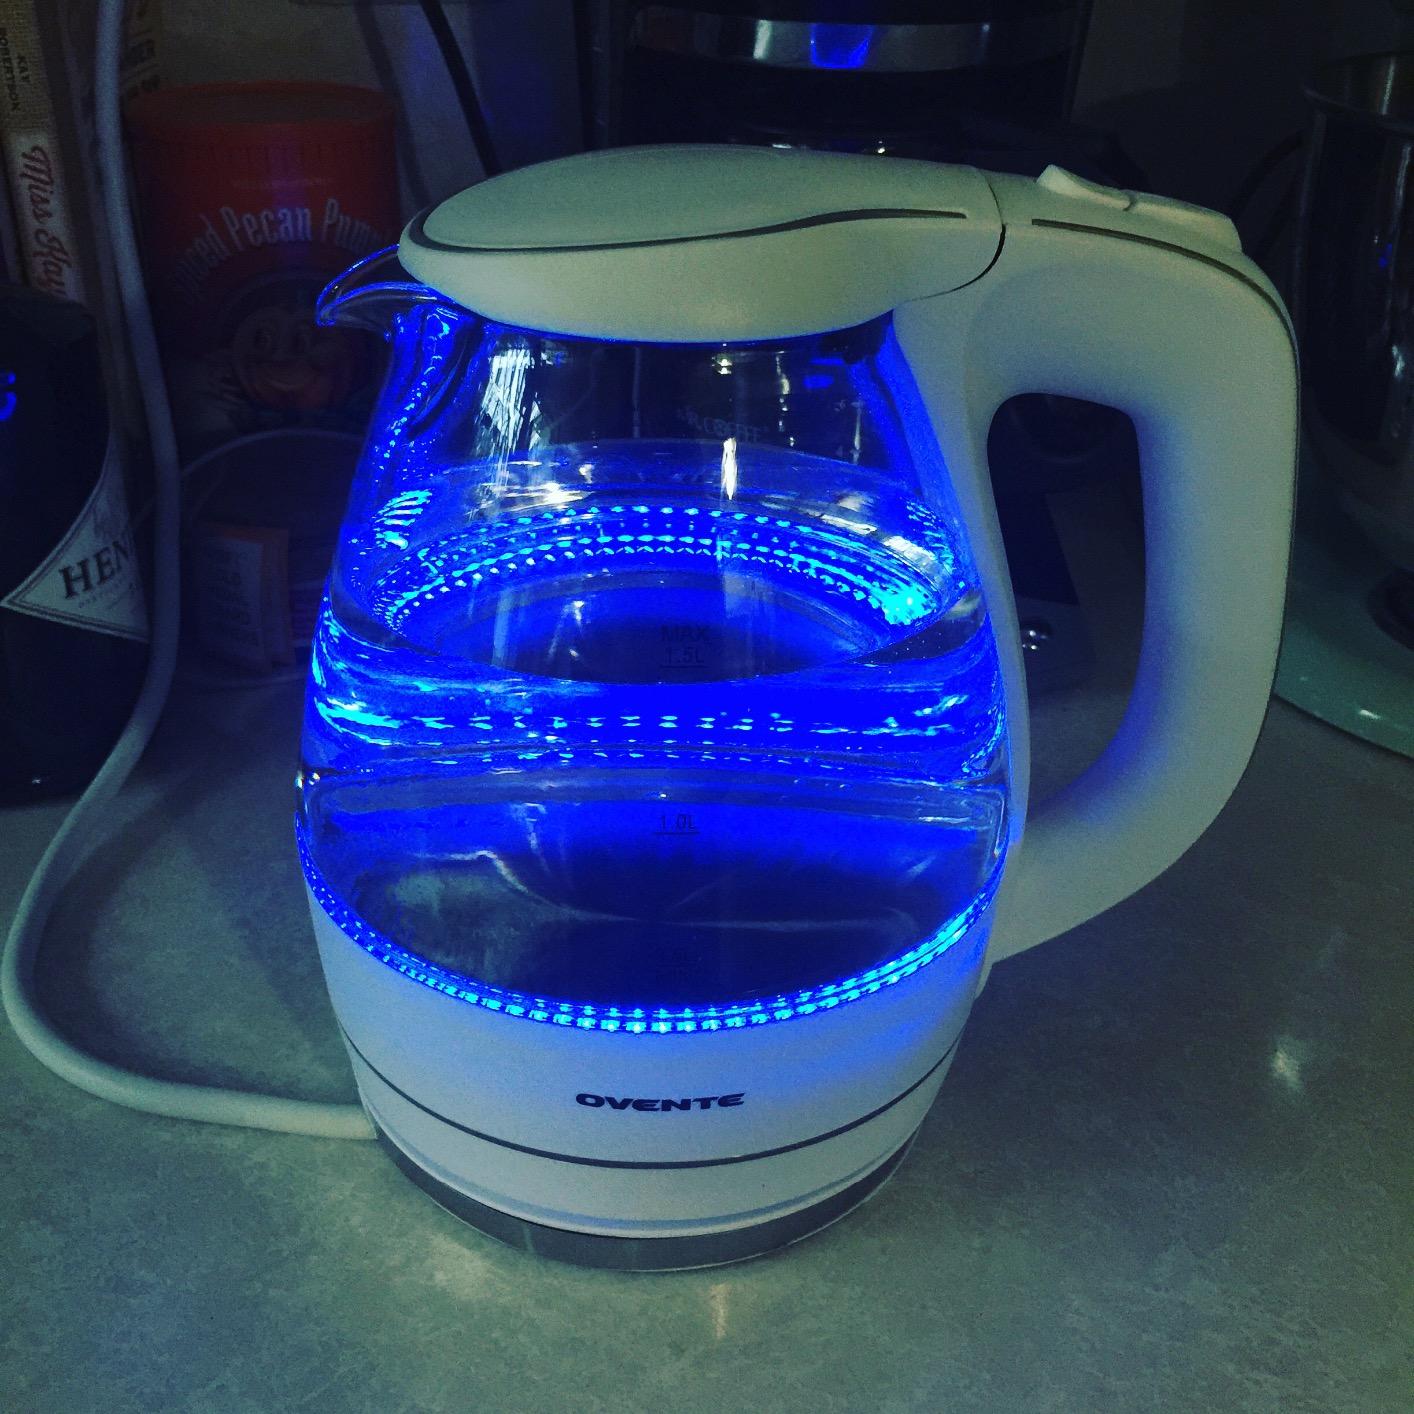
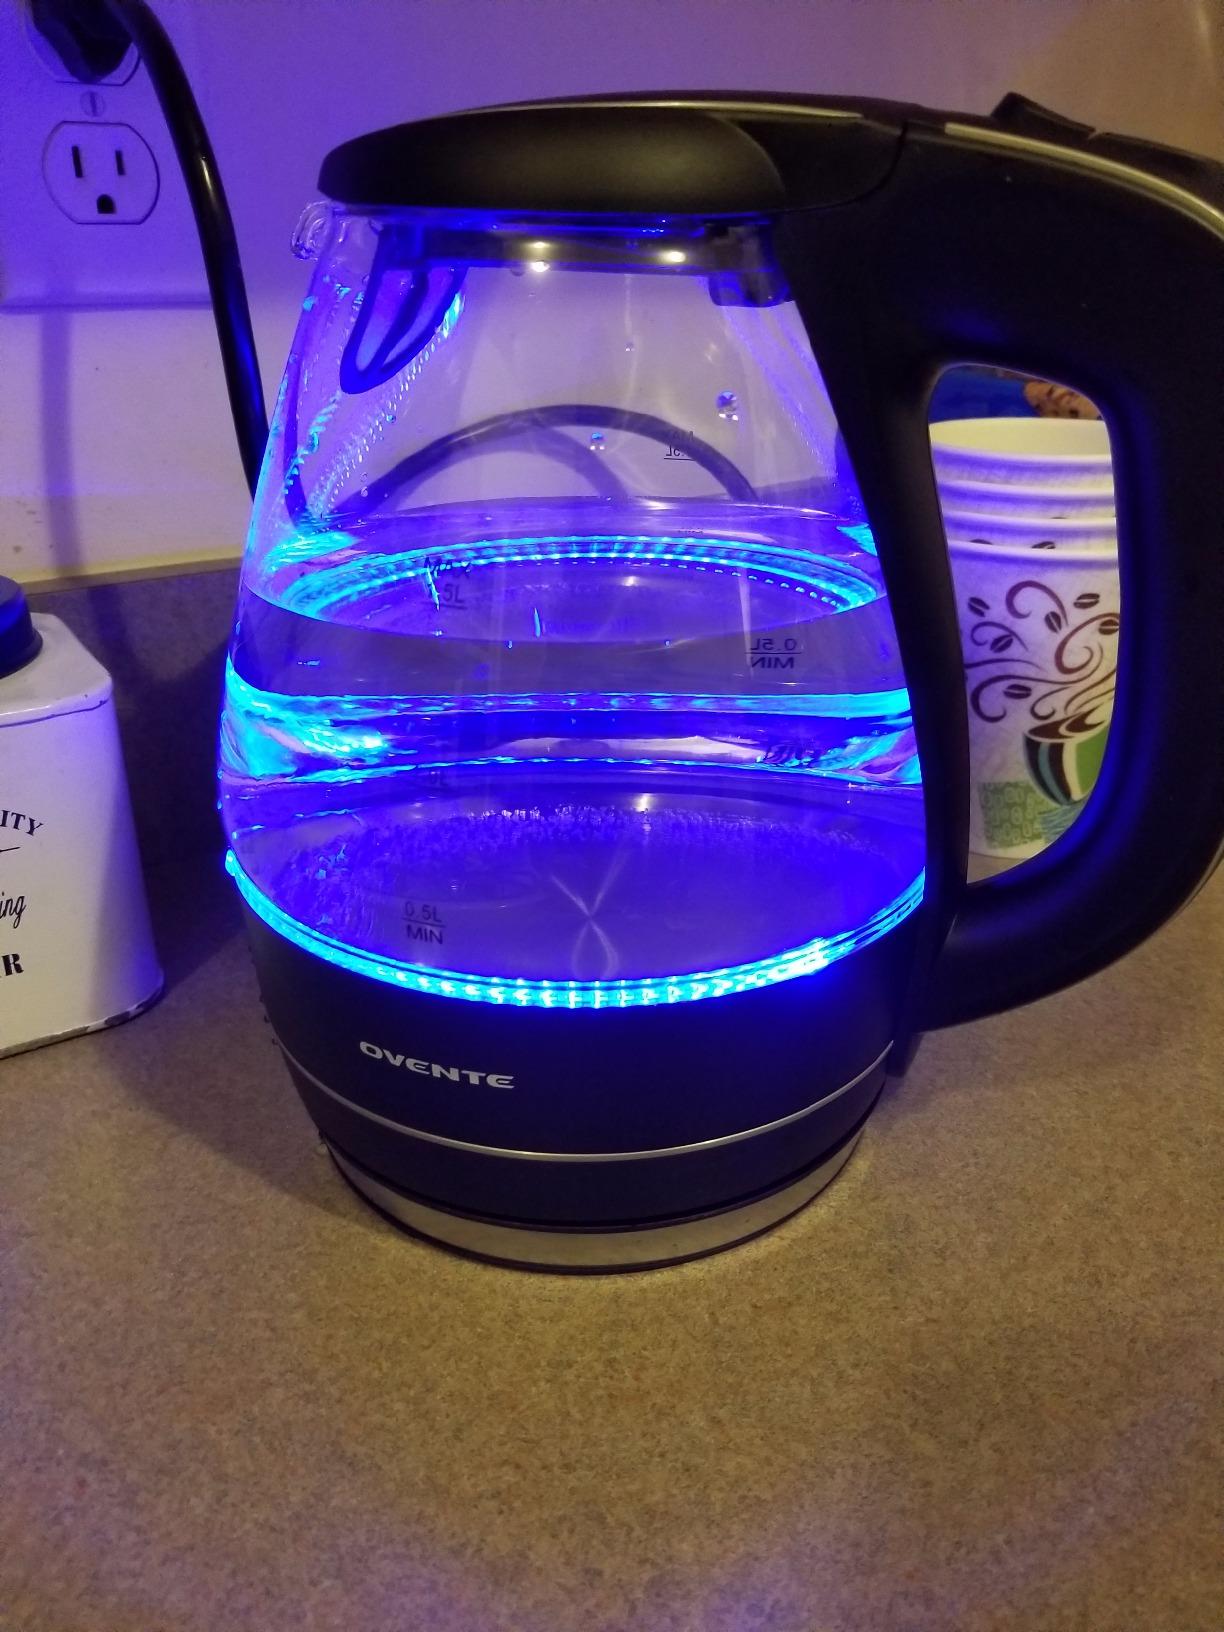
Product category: items_kettle
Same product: no